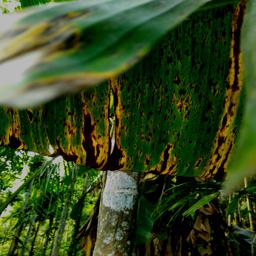
Label: BLACK SIGATOKA